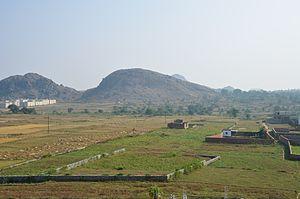
Le Chota Nâgpur — orthographié aussi Chhota Nâgpur ou Chutia Nâgpur — est une région de plateaux de l'Inde orientale, d'environ 65 000 km², qui couvre la majeure partie de l'État du Jharkhand, ainsi que des parties de l'Orissa, du Bihar et du Chhattisgarh. La plaine du Gange s'étend au Nord et à l'Est de la région et le bassin de la Mahanadi la borde au Sud. Le Chota Nâgpur est constitué de trois plateaux, celui de Ranchi, le plus vaste et d'une altitude moyenne de 700 m, celui d'Hazaribagh et celui de Kodarma.